Tyseley railway station

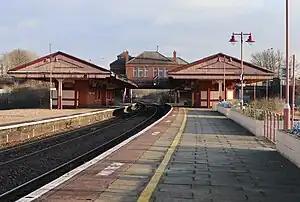
Tyseley Station pictured in 2022 looking Southbound

Tyseley railway station serves the district of Tyseley in Birmingham, West Midlands, England. It is at the junction of the lines linking Birmingham with and .